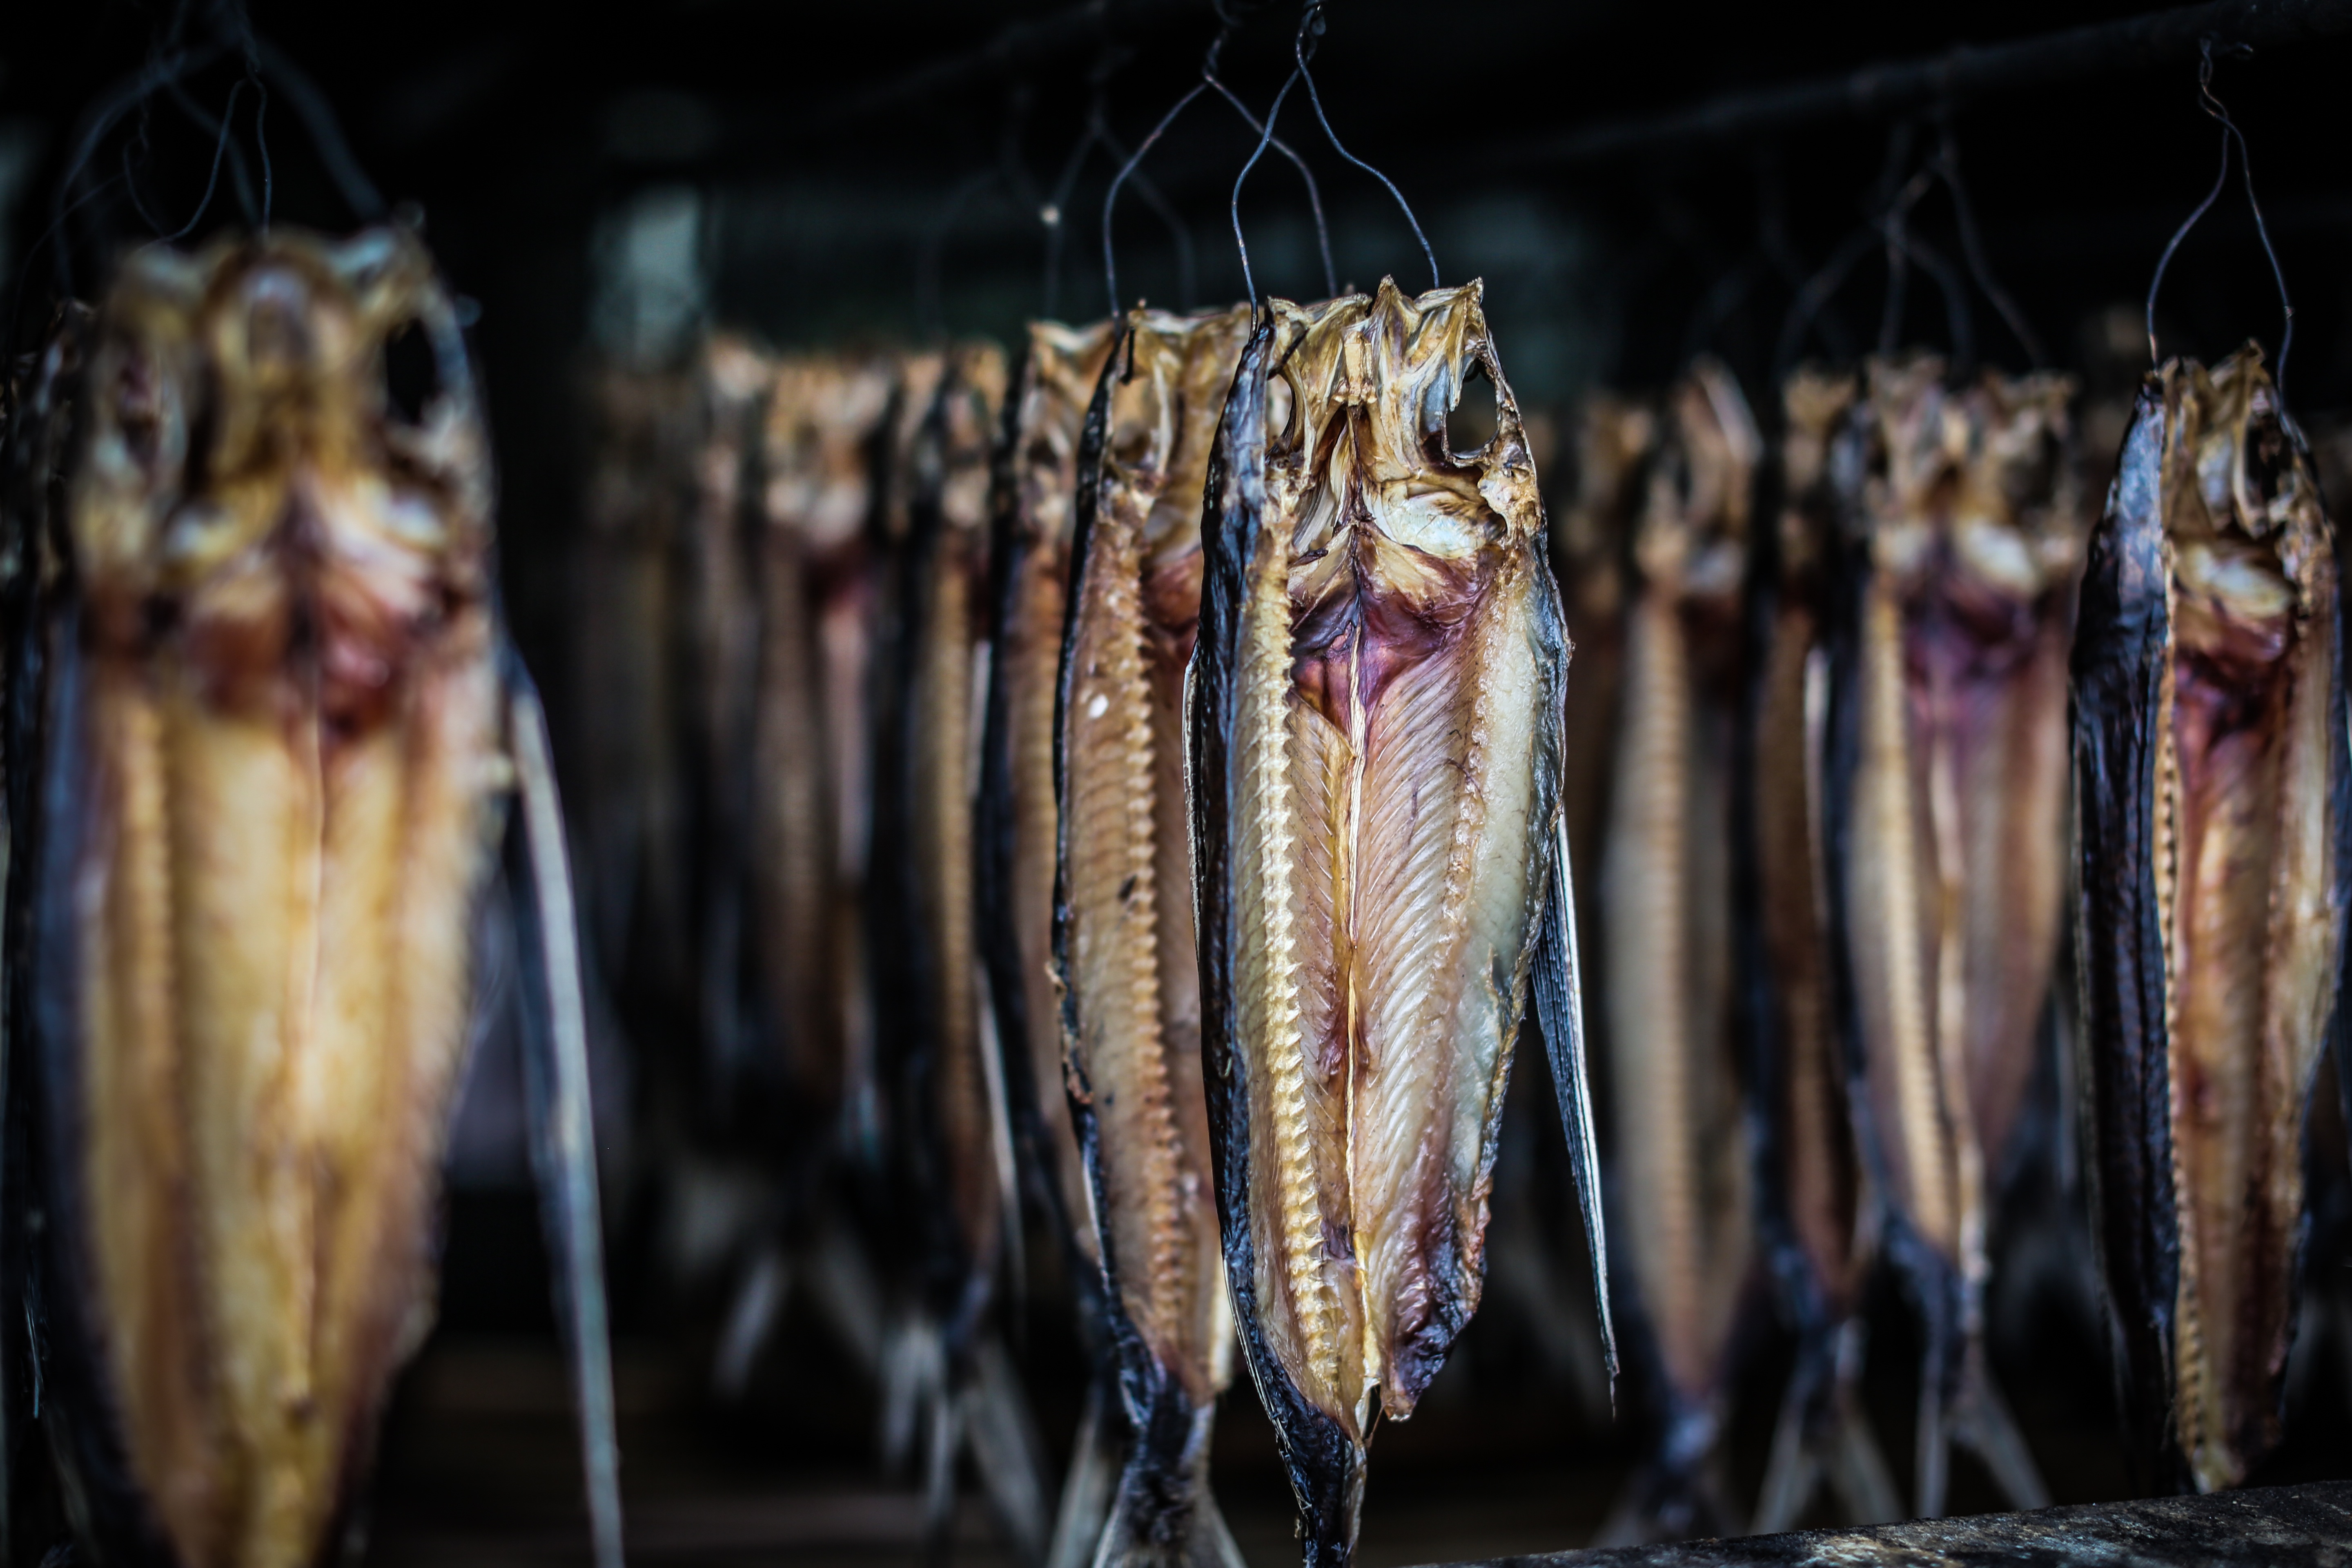
dry, food, natural, fish, ecology